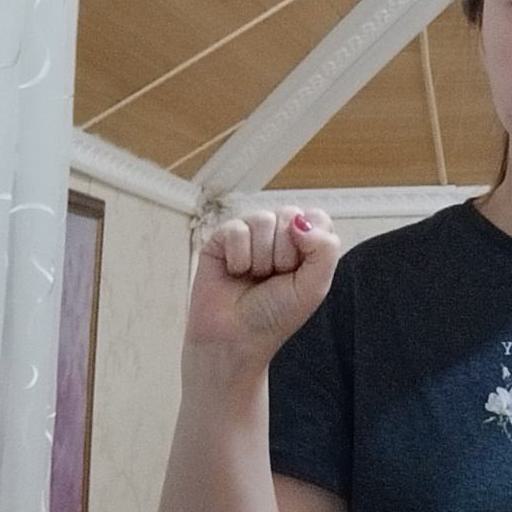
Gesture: fist